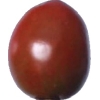
Label: tomato_cherry_maroon